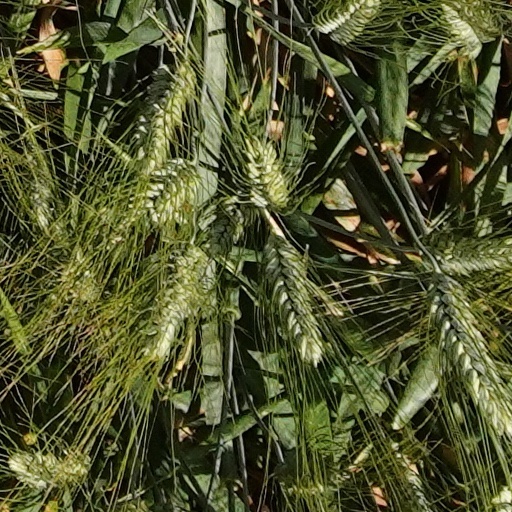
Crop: wheat